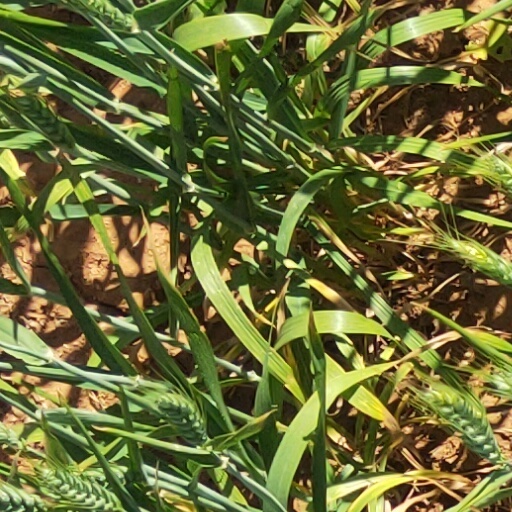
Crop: wheat